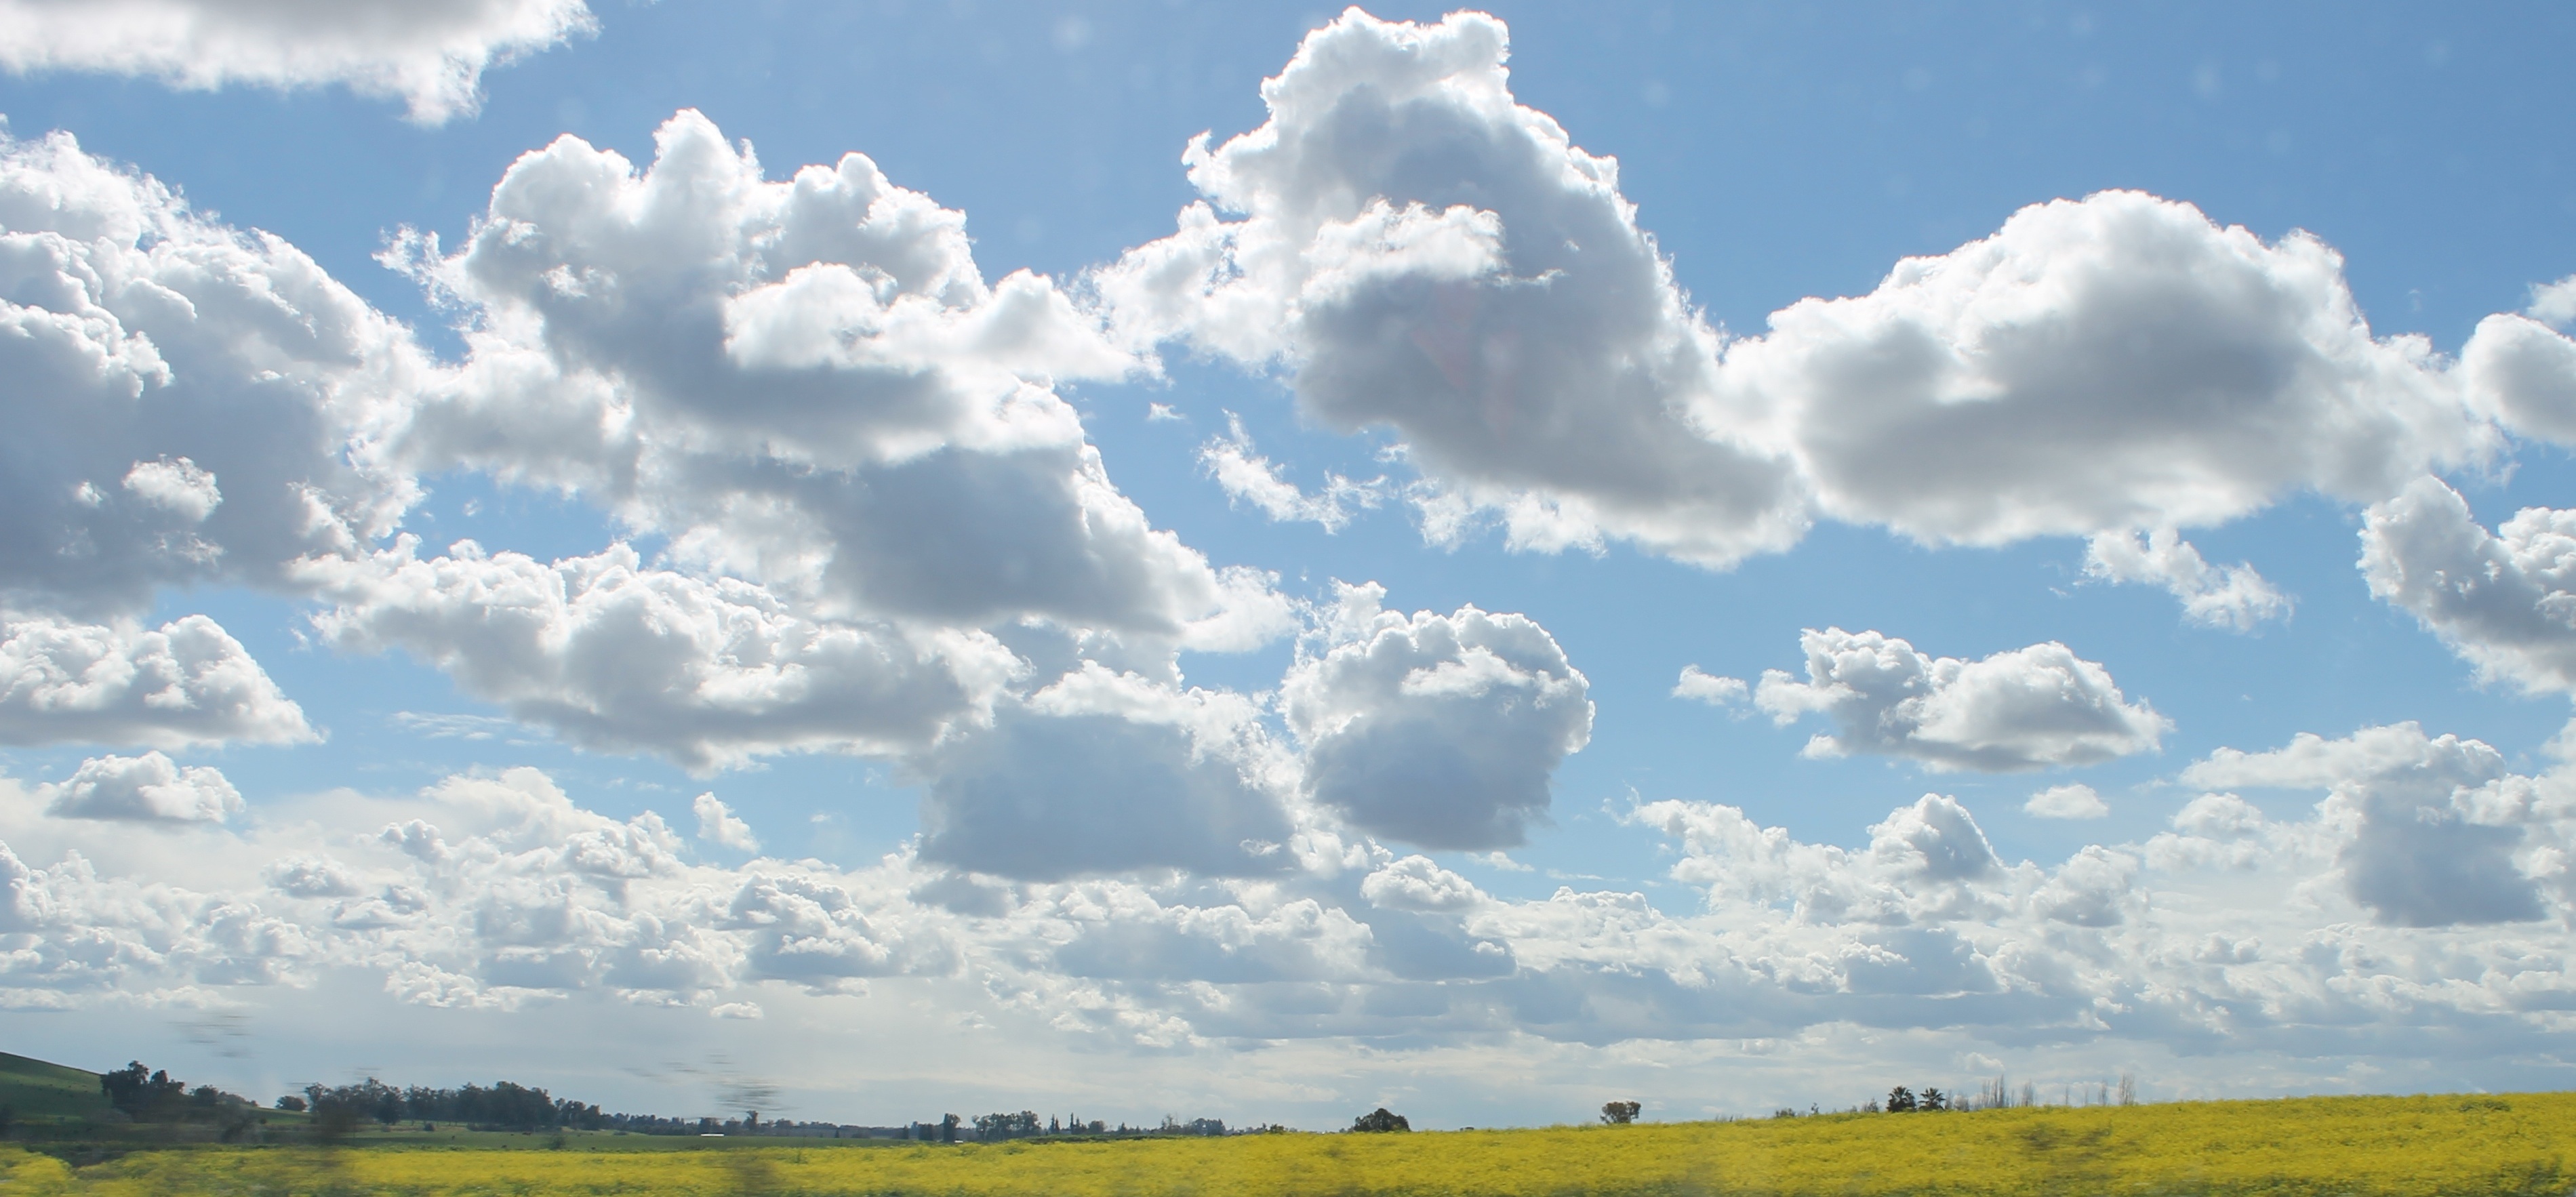
landscape, nature, horizon, cloud, sky, white, field, meadow, prairie, sunlight, green, pasture, cumulus, yellow, plain, clouds, grassland, ecosystem, sky blue, steppe, meteorological phenomenon